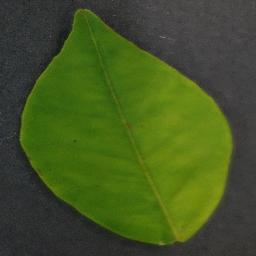
Label: Orange___Haunglongbing_(Citrus_greening)